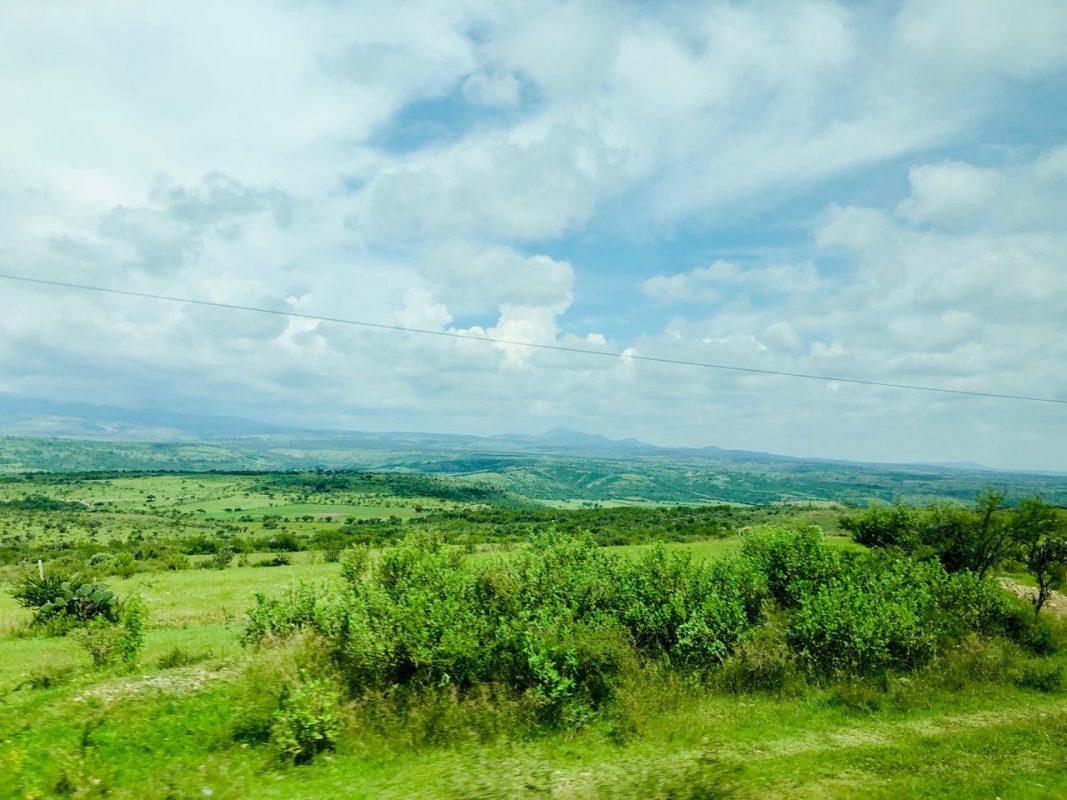
Mazingira mazuri na yakuvutia yaliyo na ukijani kibichi kitokanacho na miti mirefu, vichaka na nyasi fupi za rangi ya kijani kwa mbali kukiwa na safu za milima mirefu ambayo imezuiliwa na ukungu.